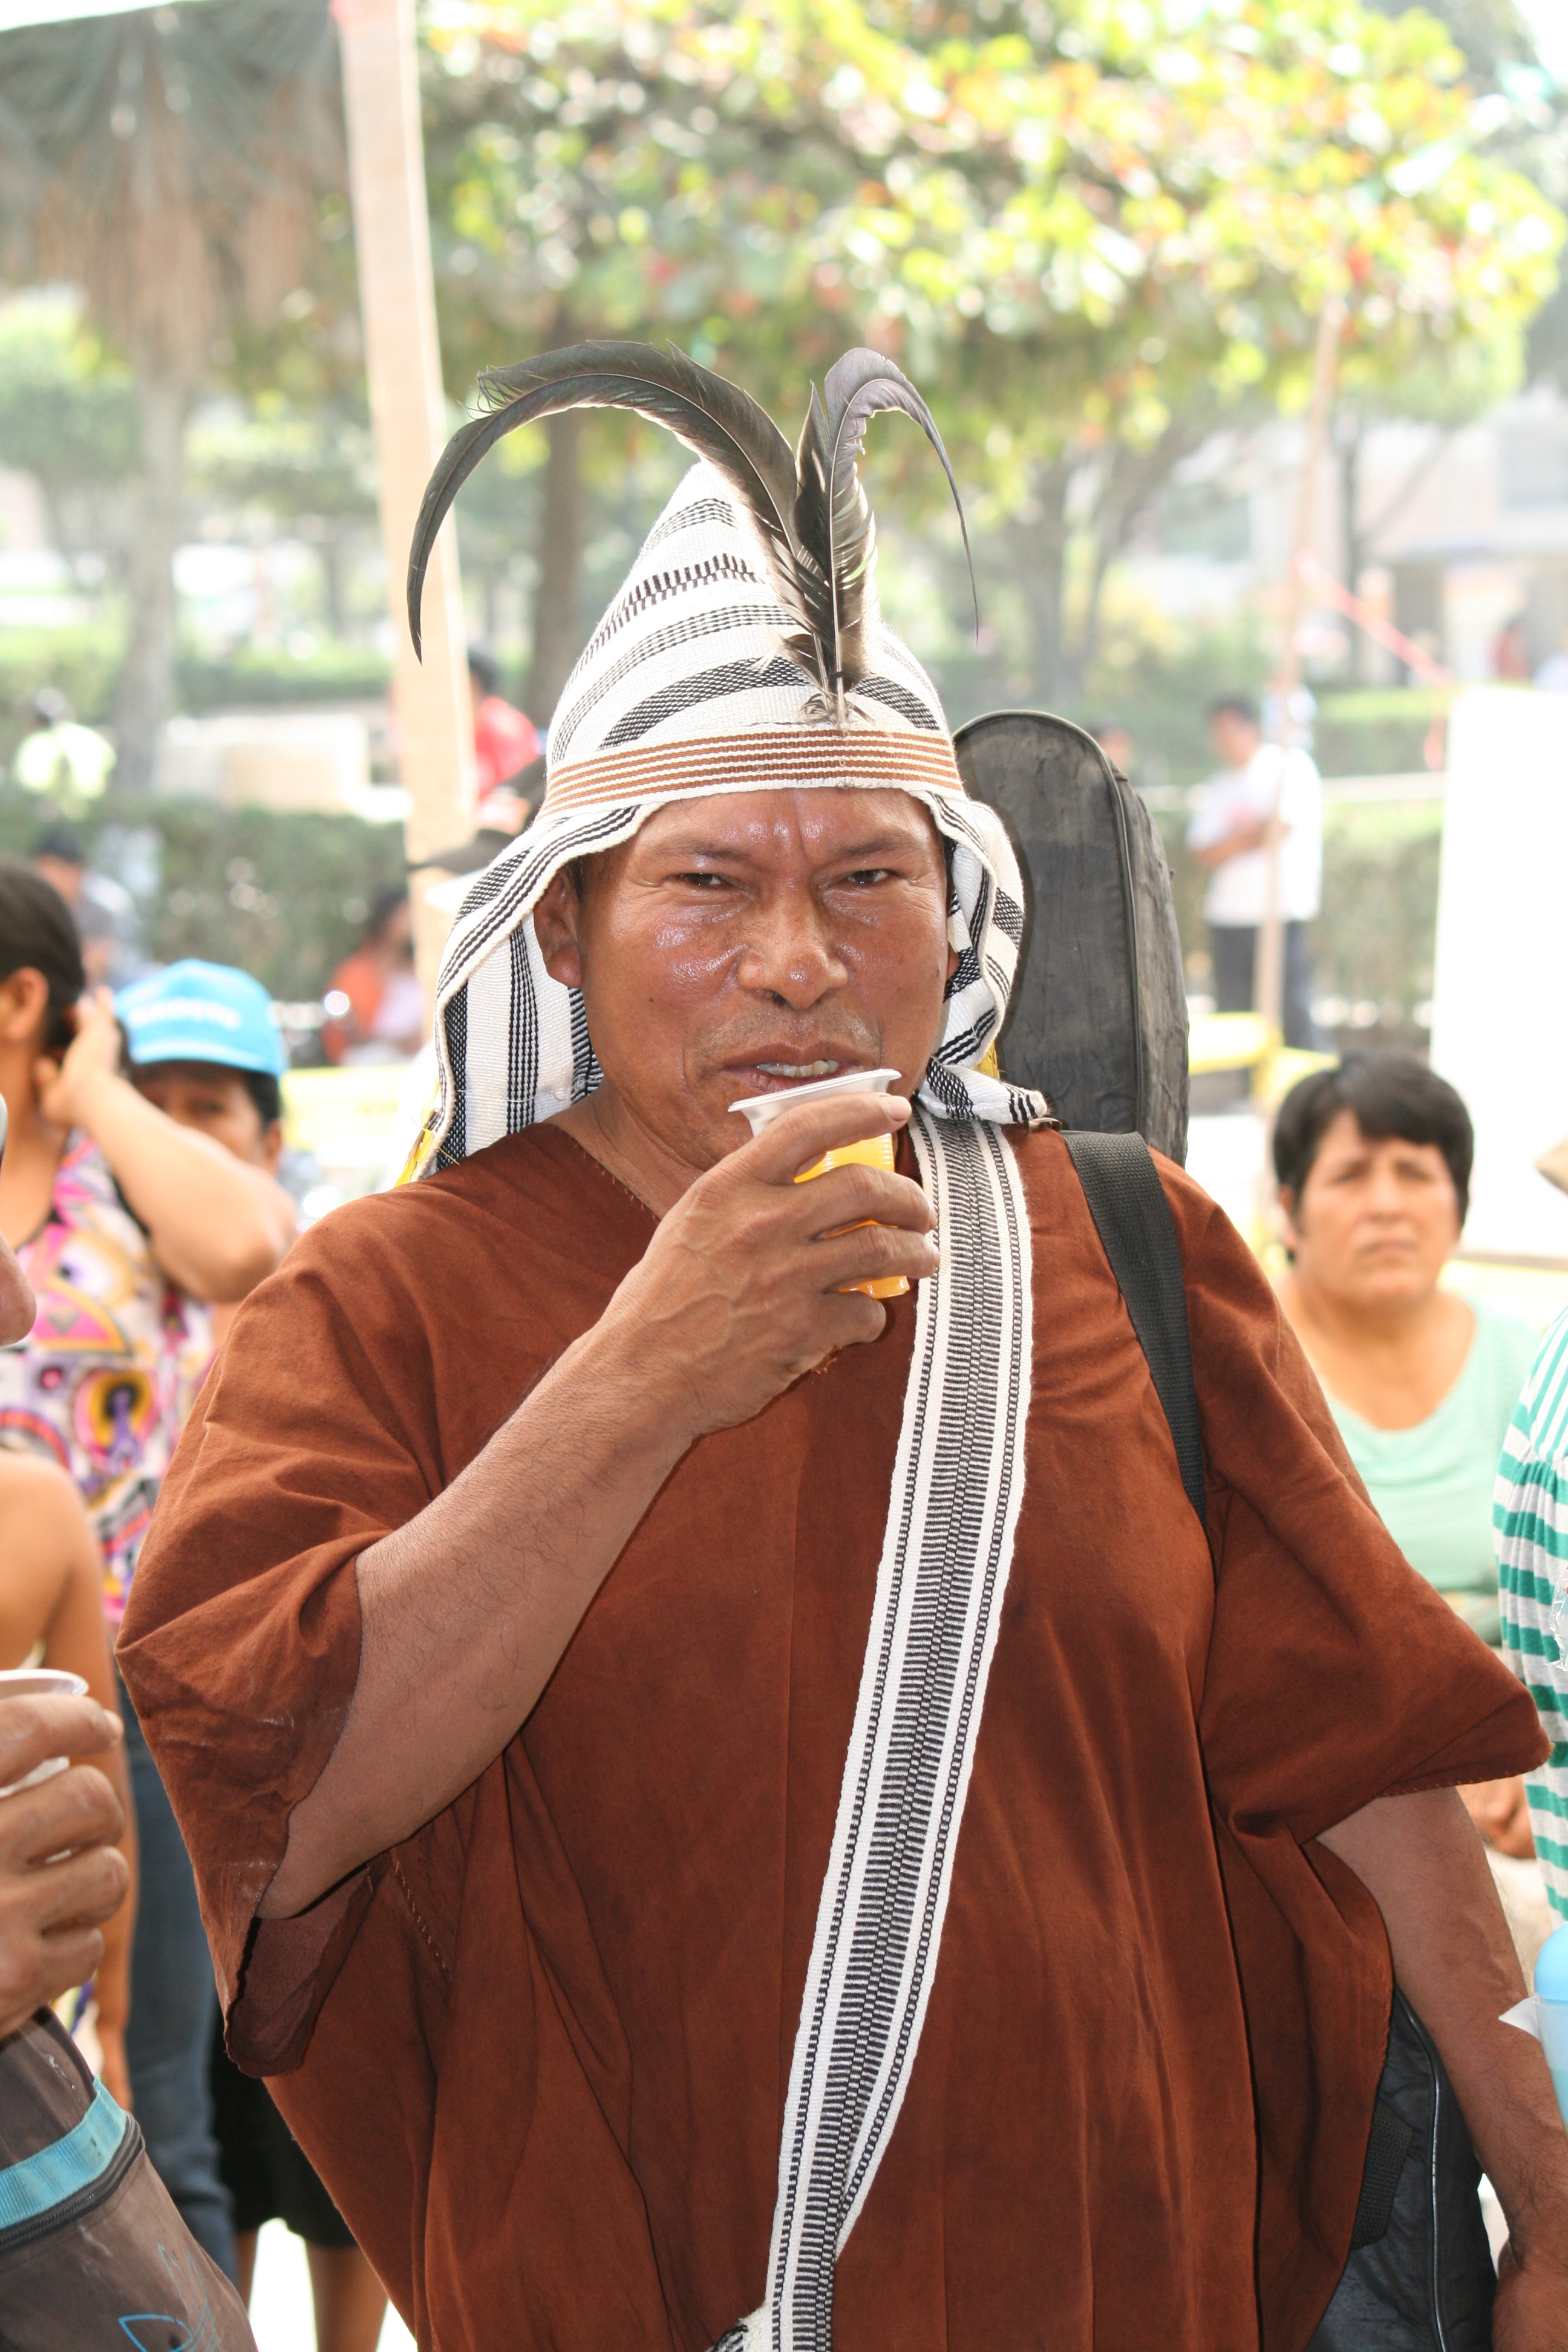
person, people, peru, festival, temple, indian, nomarchiguenga, pangoa